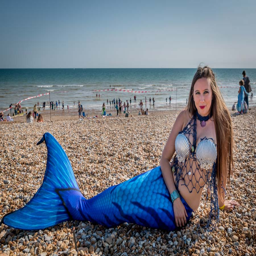
the largest gathering of mermaids